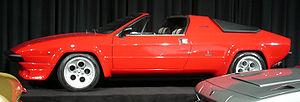
La Lamborghini Silhouette est une voiture de sport du constructeur automobile italien Lamborghini, développement de la Lamborghini Urraco P300. Seuls deux prototypes et 53 exemplaires seront produits entre 1976 et 1979, le dernier construit ayant servi de prototype pour la Jalpa.